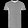
Label: T - shirt / top